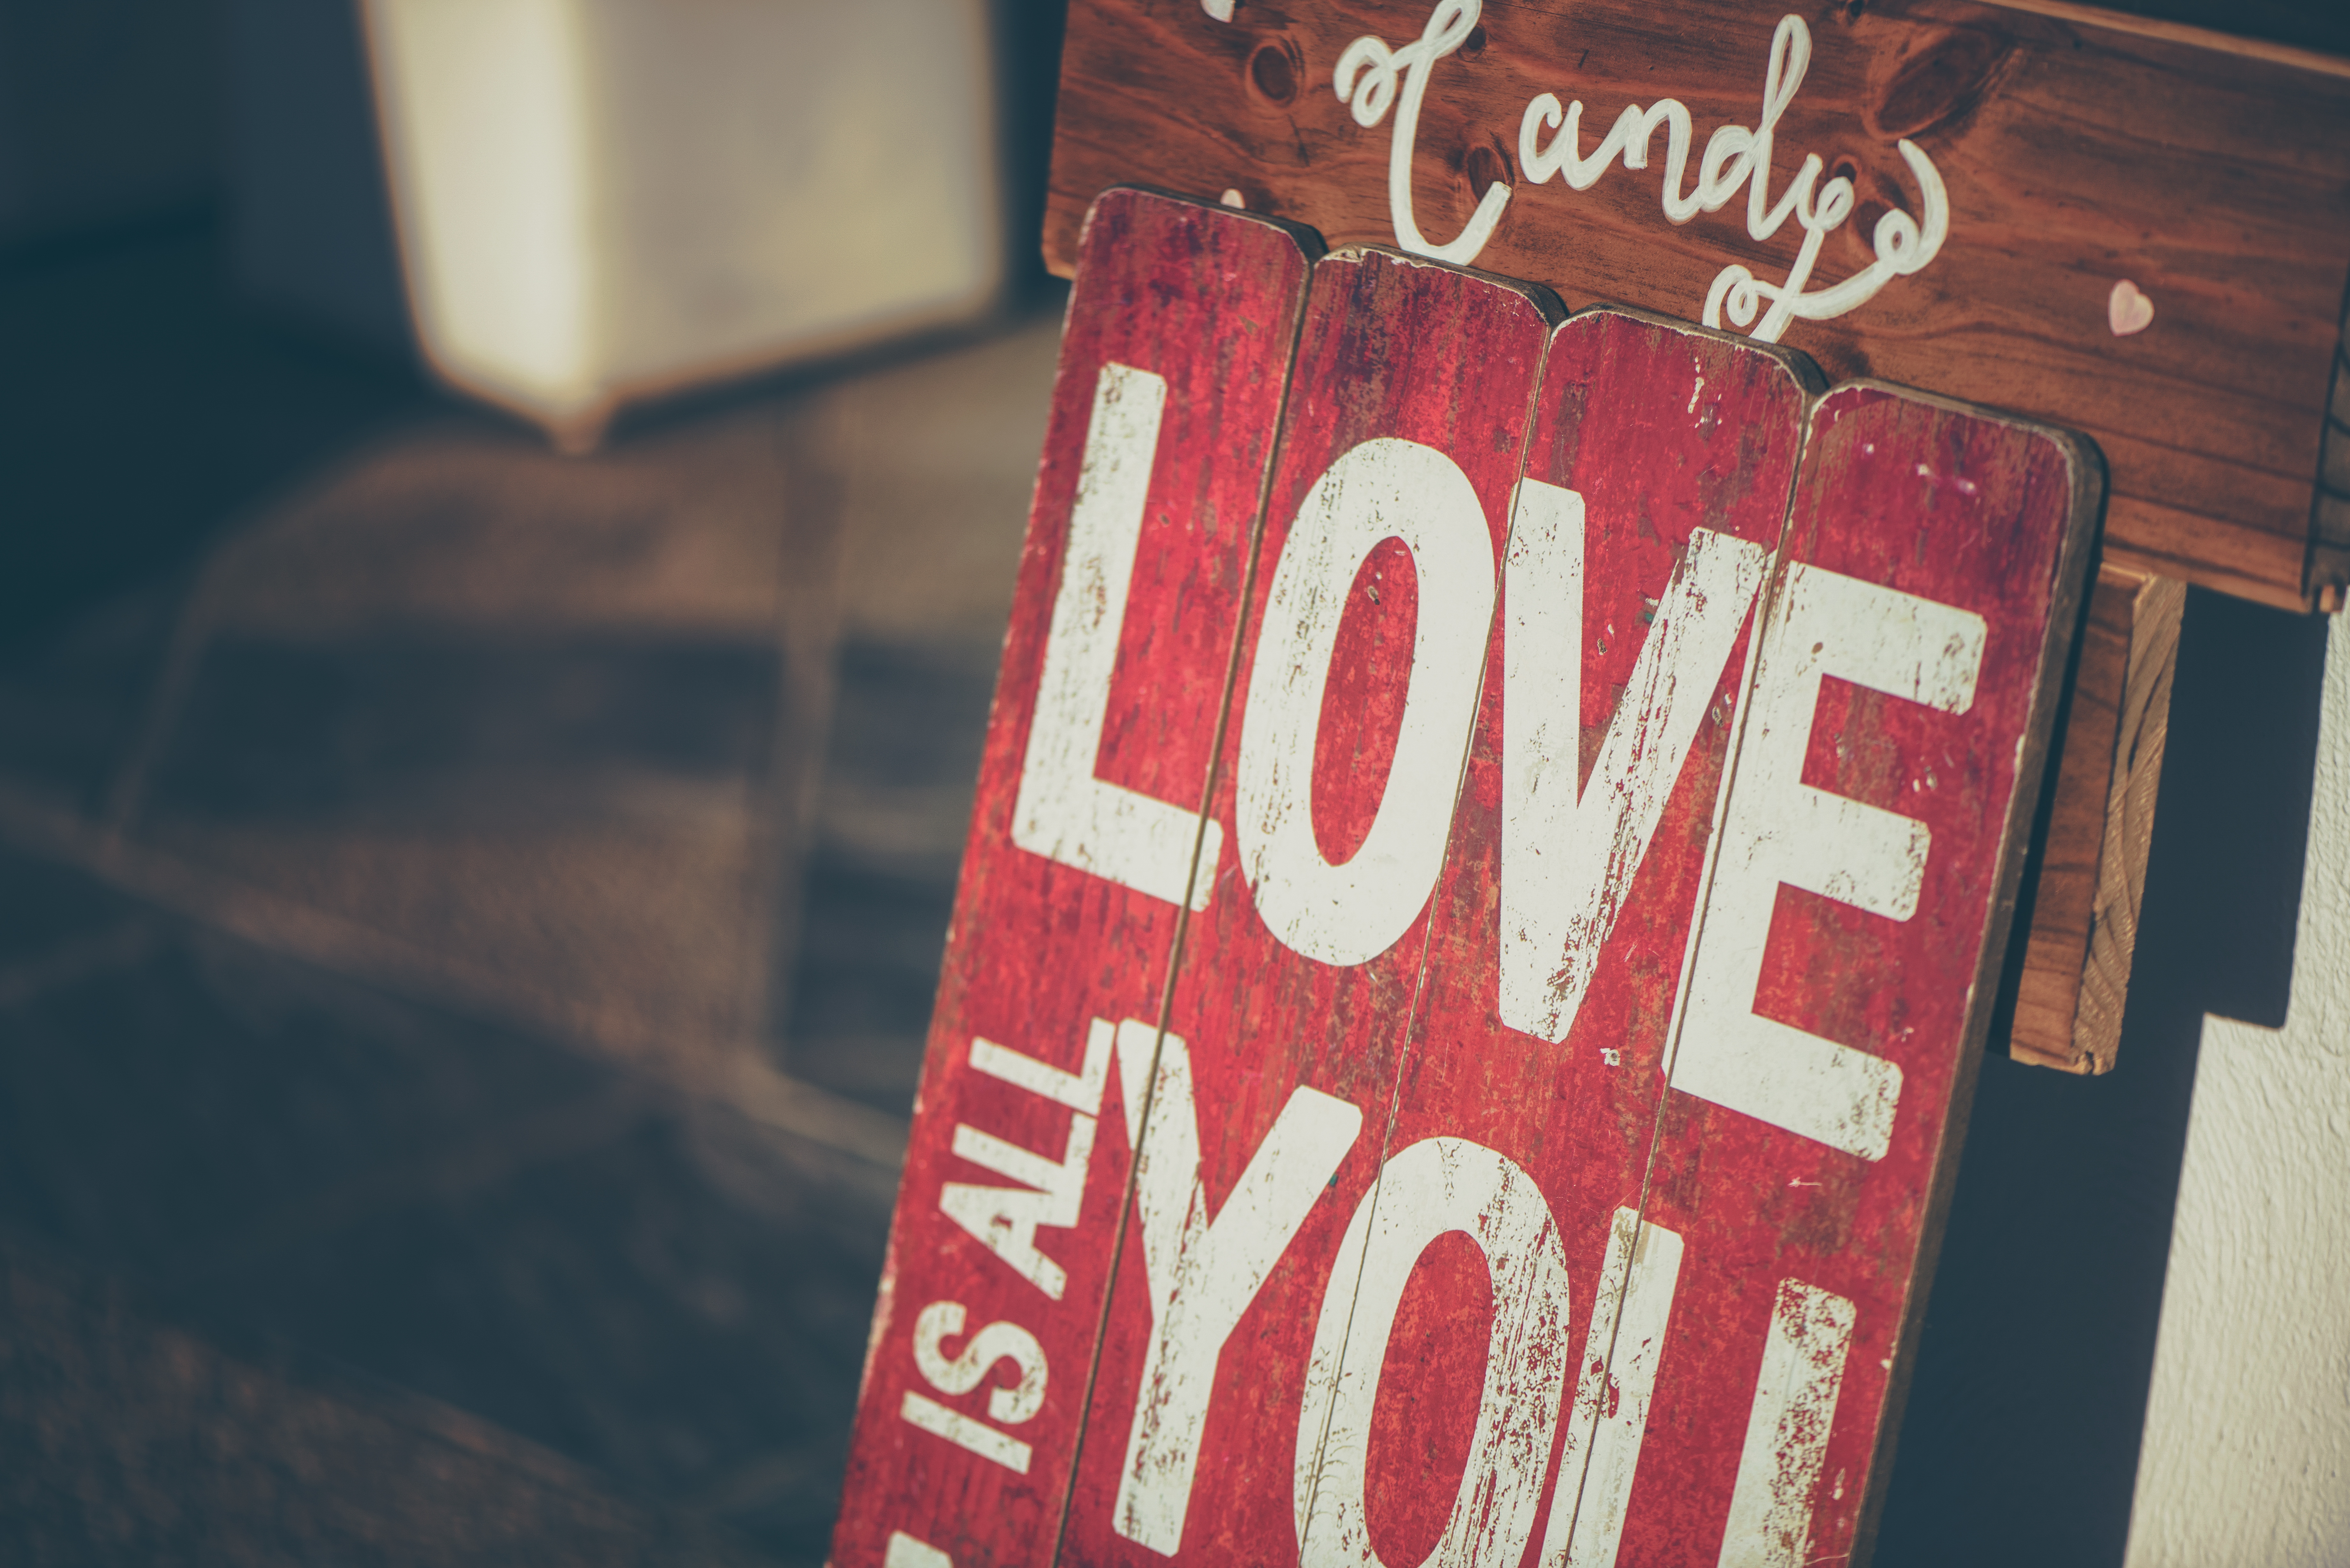
red, font, text, room, wood, number, signage